Merry Christmas II You

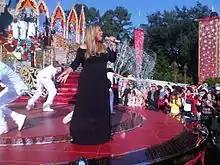
A woman wearing a long black gown. She has long golden hair and is holding a sparkling microphone. She is standing on a large red stage, surrounded by dancers in white attire. Additional background scenery include the audience and three background singers wearing white ensembles and standing on a large platform.

On October 20, 2010, Carey appeared on the Home Shopping Network (HSN) where she was interviewed about the album and previewed six tracks, including "The First Noel" / "Born Is the King", "O Little Town of Bethlehem" / "Little Drummer Boy" and "O Come All Ye Faithful" / "Hallelujah Chorus", the last featuring her mother Patricia Carey. Of recording a Christmas album, Carey said "A lot of people look at making a Christmas album like, 'Oh, it's just a throwaway thing and then I'll do my real album'. For me, these are timeless pieces of work that can last year after year after year and so I want to be able to listen to it." On November 2, Carey appeared for an interview on "The Ellen DeGeneres Show" to discuss the album. "Merry Christmas II You" was released in Canada and the United States for digital download and as a CD on November 2. A special edition containing a Die Cut Ornament and five holiday cards was released exclusively through Walmart the same day. A collector's edition containing a golden gift box, a forty-page hardcover photo album, a sticker tag sheet and a collectible butterfly ornament was released on November 16 via Amazon.com for $60.31.